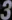
Number: 3